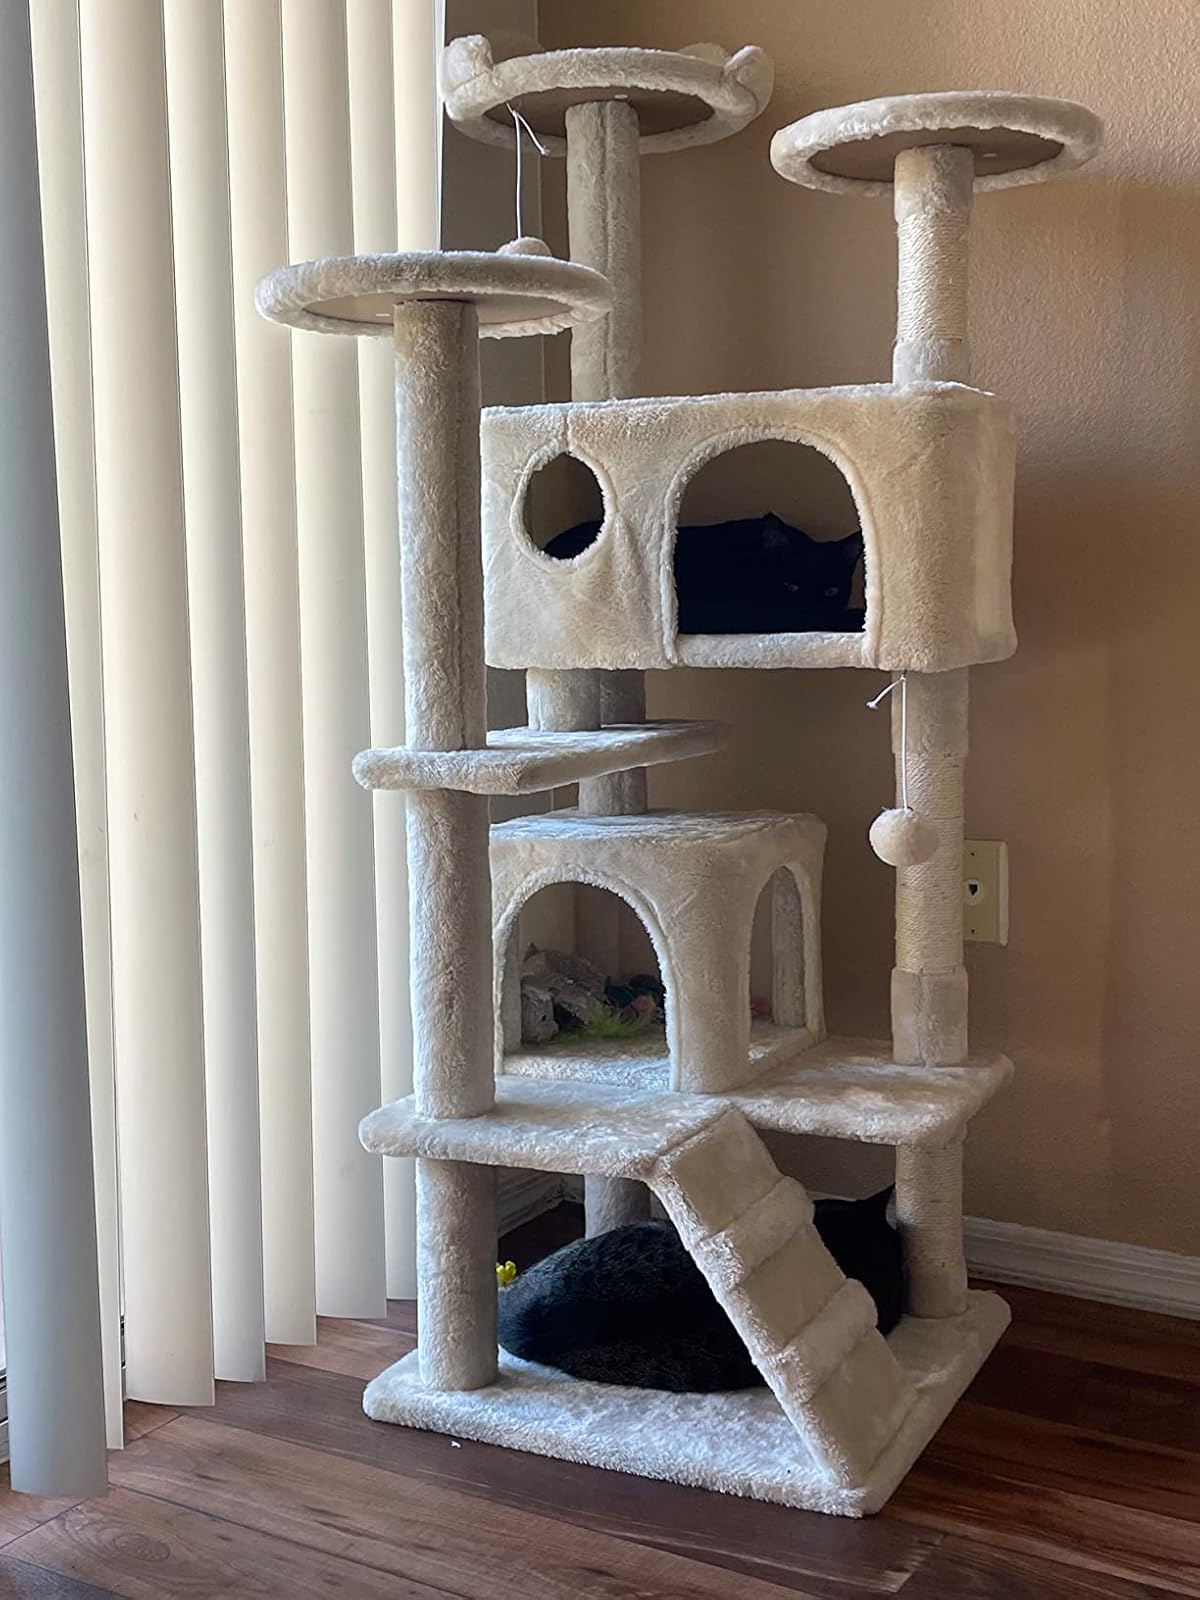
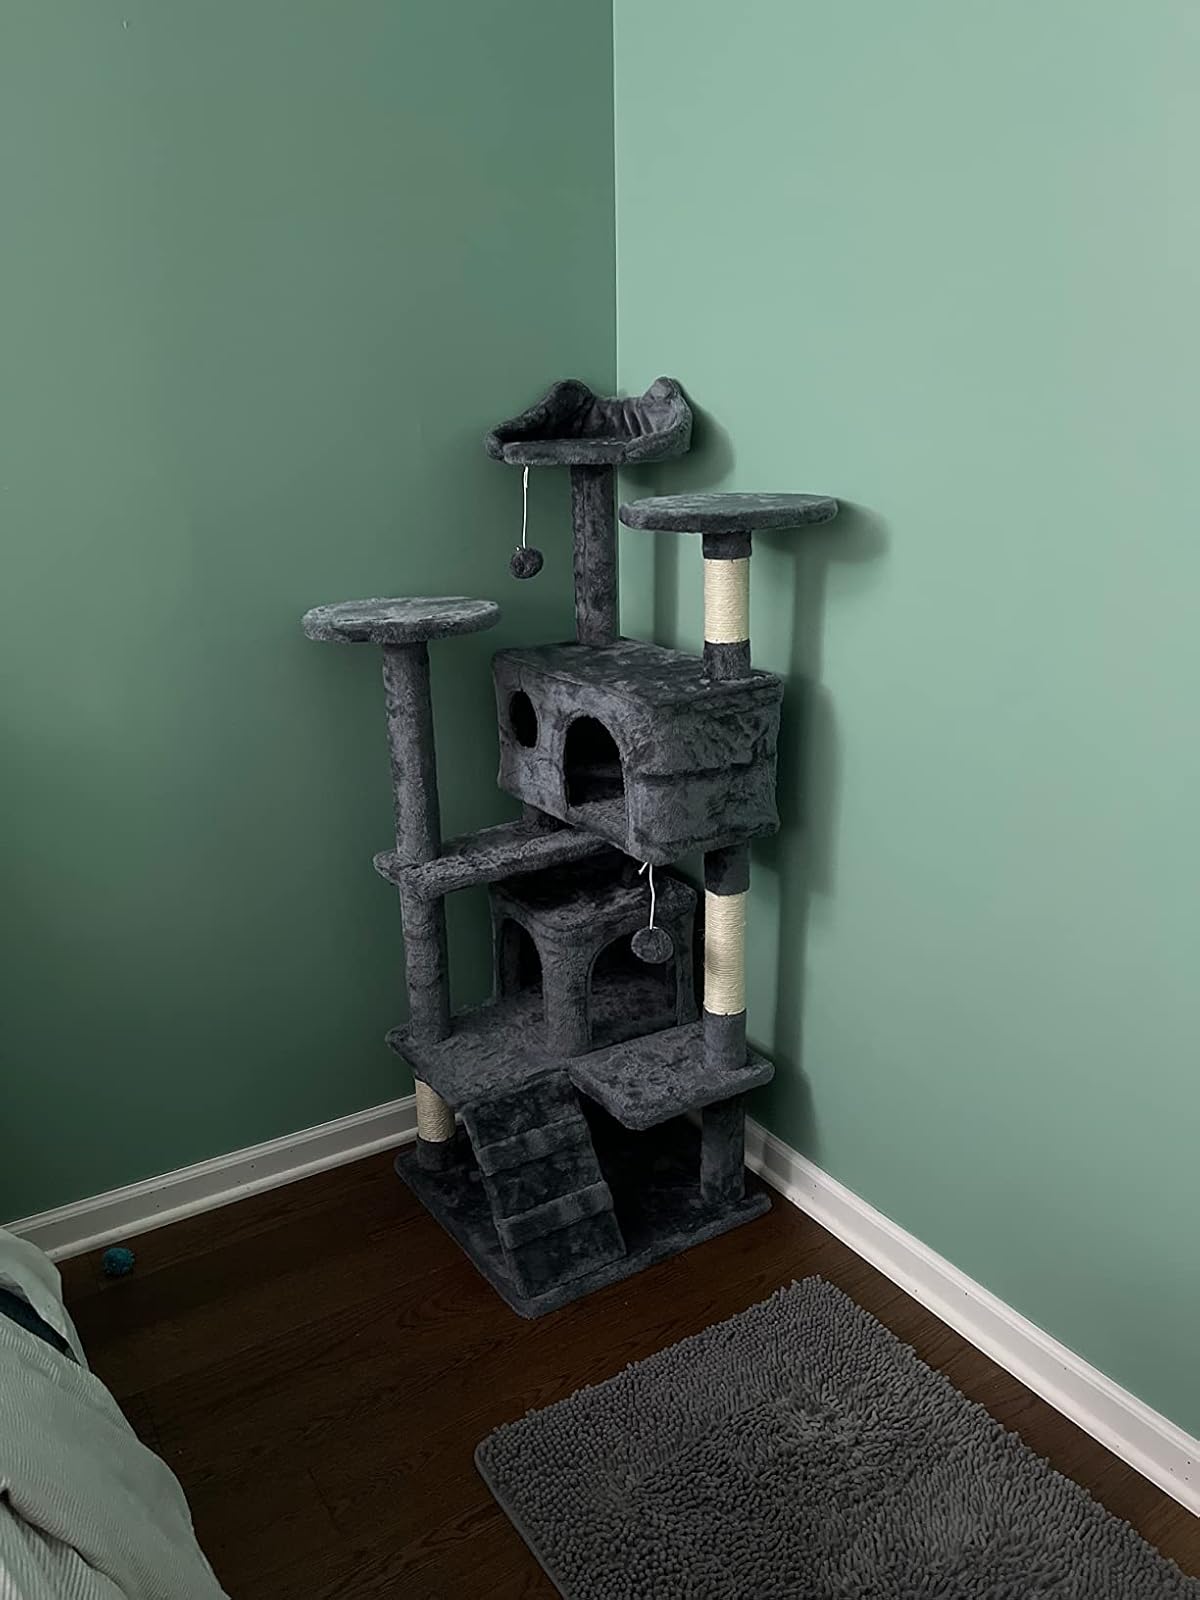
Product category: items_cat tree
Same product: no